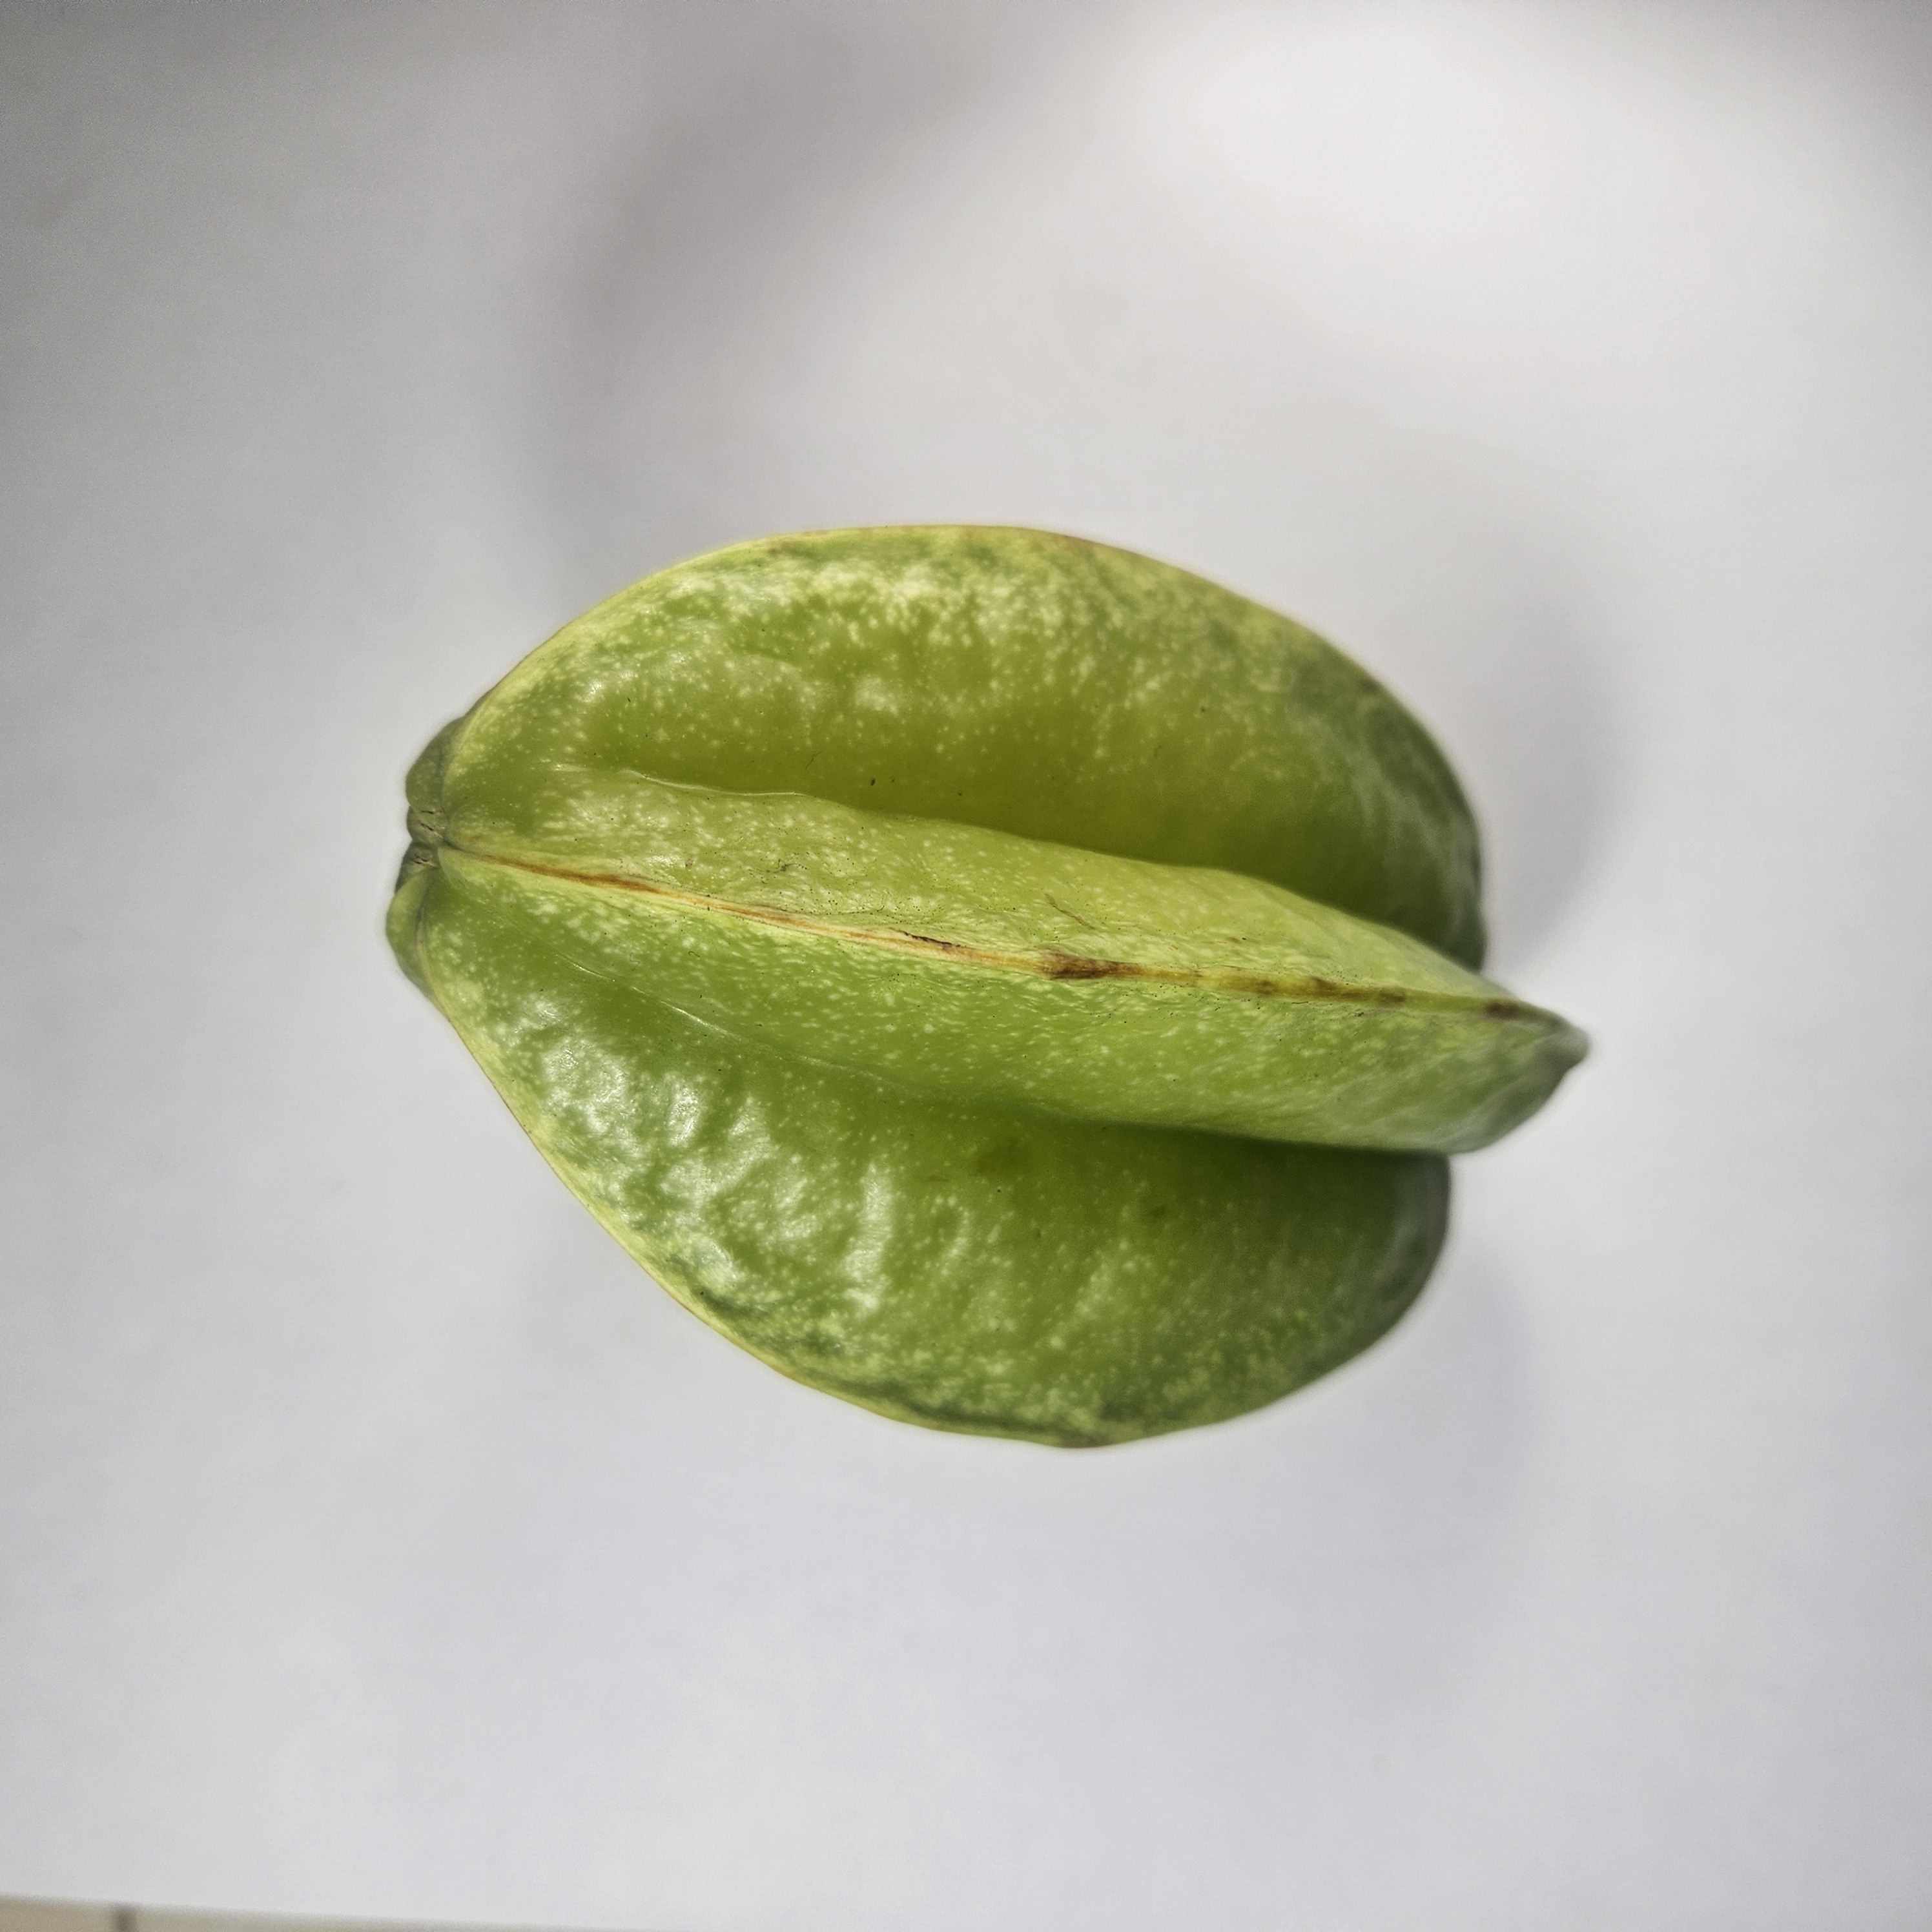
Label: Healthy Fruits